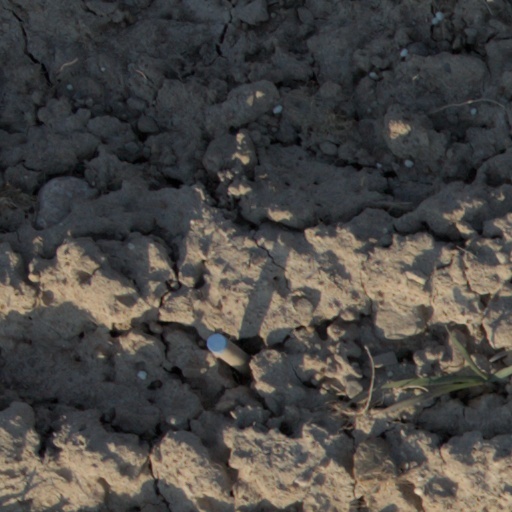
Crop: wheat